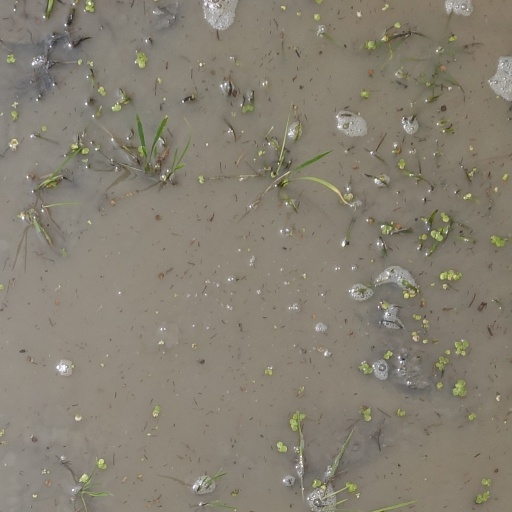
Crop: rice